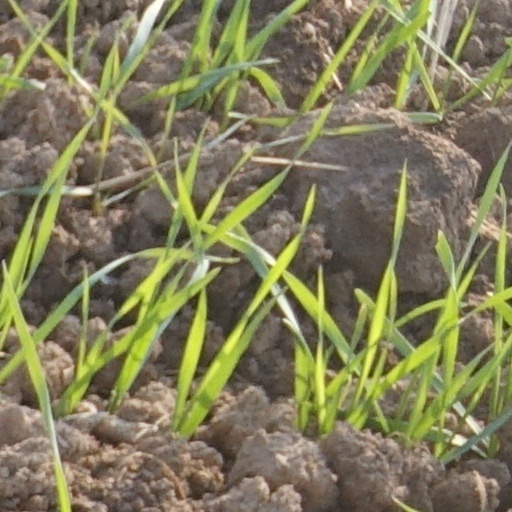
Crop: wheat